Abu Gorab

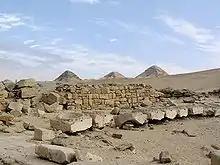

Along the east wall of the courtyard are a set of nine circular alabaster basins. It has been theorized that there were originally ten basins. Some scholars believe these basins were used to collect blood from animal sacrifice. To support this hypothesis, they point to evidence of grooves cut into the stone floor of the courtyard that may have been used to drain away the blood. Other researchers, however, think that the basins were probably only symbolic, or decorative, since no knives or other equipment related to sacrifice have been discovered in the area. It has also been hypothesized that these basins were used as leveling devices for large areas, linked together and filled with water to provide a common point of reference. Further examination, however, is required to determine the exact role of the alabaster bins.